Harriet Grote

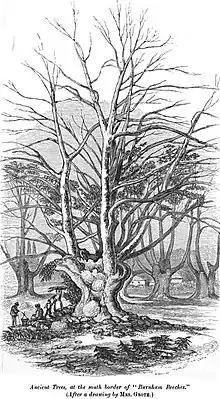
Engraving after Harriet Grote's drawing of "Ancient Trees" on the south side of Burnham Beeches

From 1838, the Grotes also kept a country house at East Burnham, near Burnham Beeches in Buckinghamshire. The "weird picturesqueness" of Burnham Beeches became popular when the Great Western Railway was constructed, with stations a few miles away.